The Honky Tonk Man

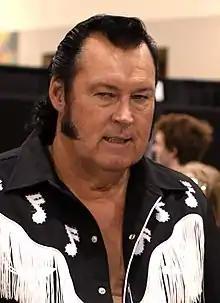
Honky Tonk Man in 2012

Roy Wayne Farris (born January 25, 1953) is an American retired professional wrestler. He is best known for his tenure in the World Wrestling Federation (WWF, now WWE) from 1986 to 1991, where he performed under the ring name the Honky Tonk Man.